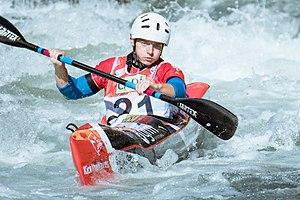
Hannah Brown durant le championnat du monde 2019 de canoë de descente à La Seu d'Urgell, Espagne.